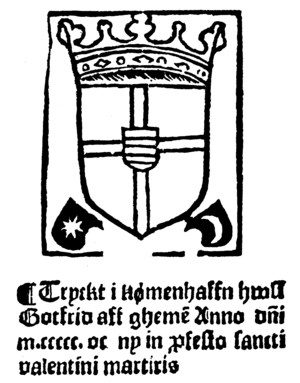
Gotfred af Ghemen
Gotfred af Ghemens bogtrykkermærke fra 1509
Gotfred af Ghemen var en hollandsk bogtrykker, og den første i Danmark der fik borgerskab som bogtrykker.